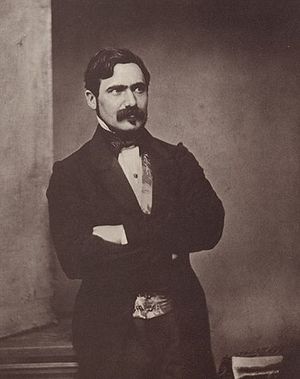
Max von Pettenkofer
Max Joseph von Pettenkofer var en tysk hygiejniker.